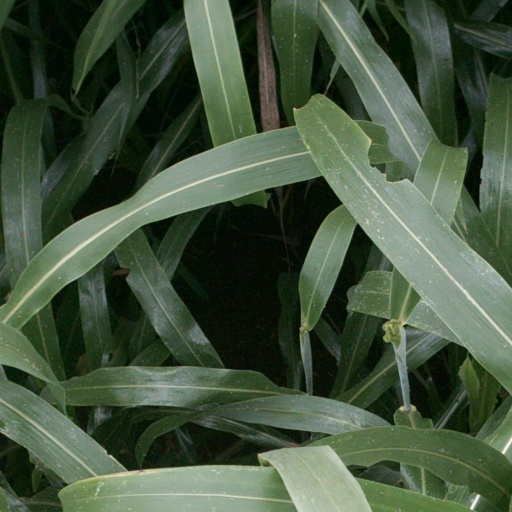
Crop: sorghum